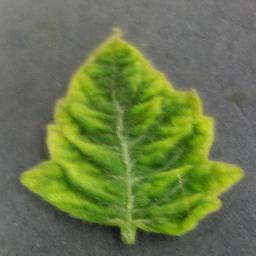
Label: Tomato___Tomato_Yellow_Leaf_Curl_Virus